Bernardine Church of Our Lady Queen of Peace, Bydgoszcz

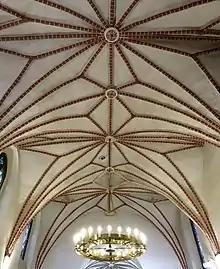
Stellar vaulted nave

The church was built according to late gothic style. The oriented building without transept houses a three-span nave.